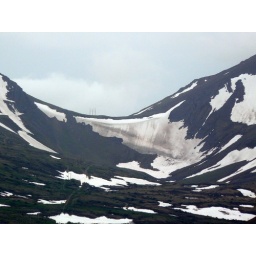
You can make out the powerlines as they cross over the mountains at the end of the valley.